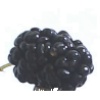
Label: mulberry